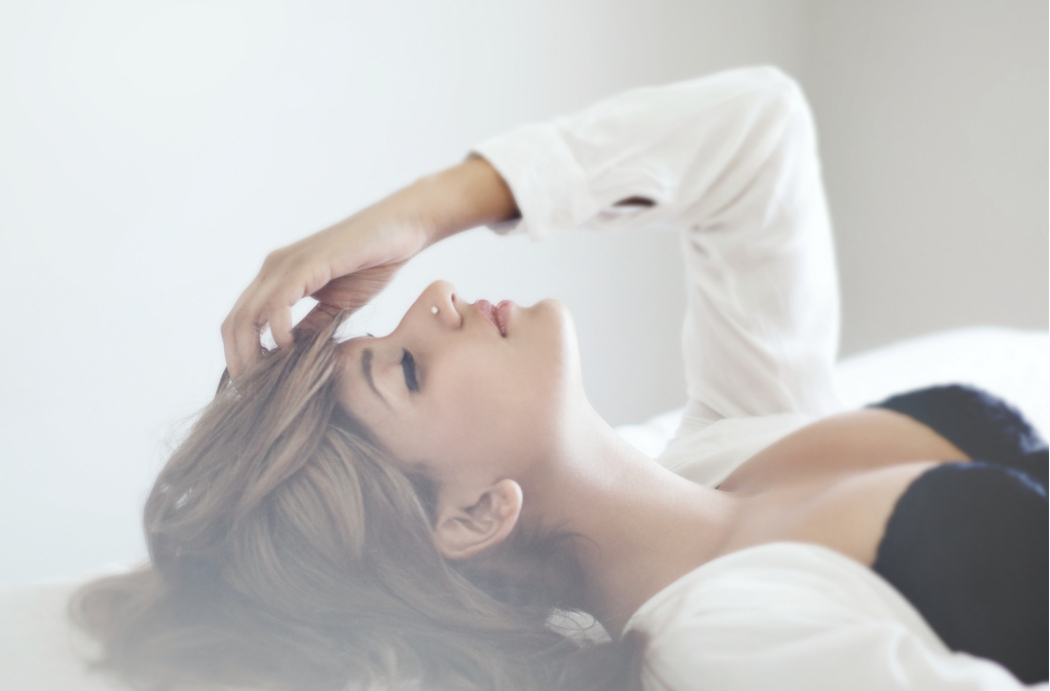
Gender: women